Harold Baines

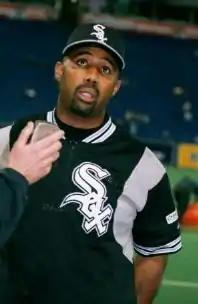
Baines before a 2001 game

Midway through the 1989 season, the Texas Rangers acquired Baines, along with Fred Manrique, from the White Sox in a much-derided trade which sent Wilson Álvarez, Scott Fletcher and Sammy Sosa to Chicago. After the trade, the White Sox retired Baines's #3 on August 20, 1989, a rare occurrence for a player who was still active in the major leagues (the number would be "un-retired" each time Baines returned to the White Sox, and he wore it as a coach).